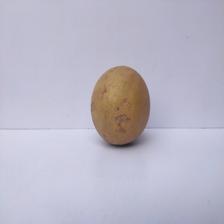
Size: Large